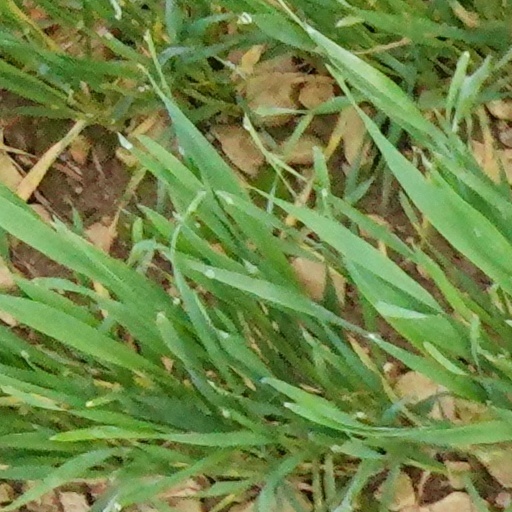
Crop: wheat